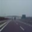
Label: road